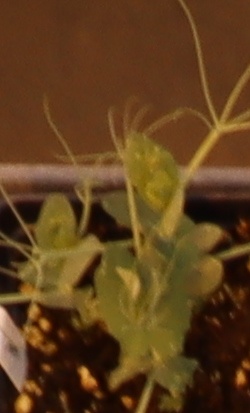
Label: Field Pea